Castle of Moreira de Rei

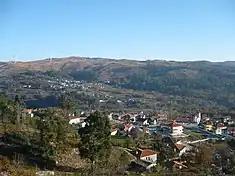
A view of the valley and village of Moreira de Rei

The site is a mix of natural, rural and urban landscaping, occupying the extreme incline of a hilltop above sea level, that includes granite stones and poulders incorporated into the construction. The site overlooks the valley and old village, that includes vestiges of the walls a little distance from the pillory and Church of Santa Marinha, while to the south are the castles of Trancoso and Marialva.